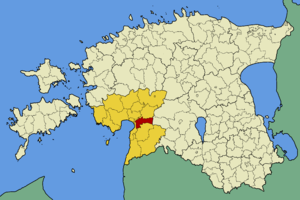
La commune de Paikuse est une municipalité rurale d'Estonie située dans le Comté de Pärnu. Elle s'étend sur une superficie de 177 km² et a 4 010 habitants au 1ᵉʳ janvier 2012.